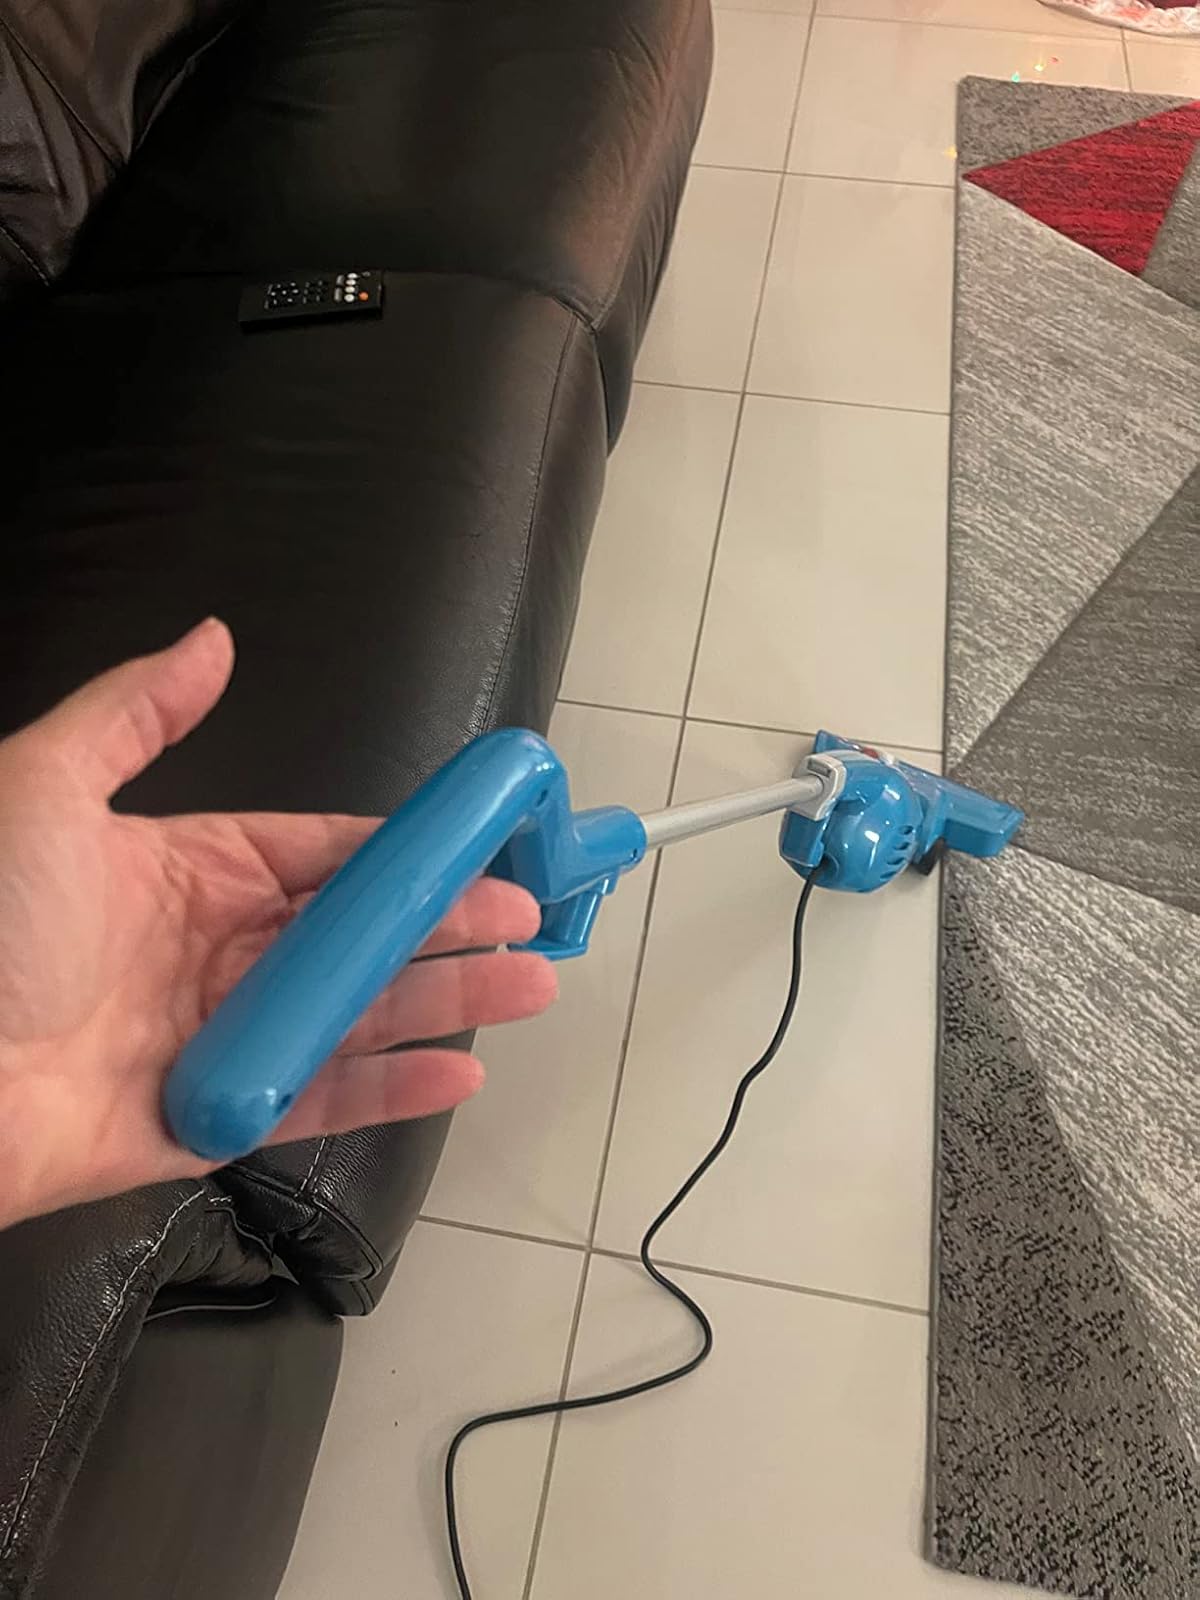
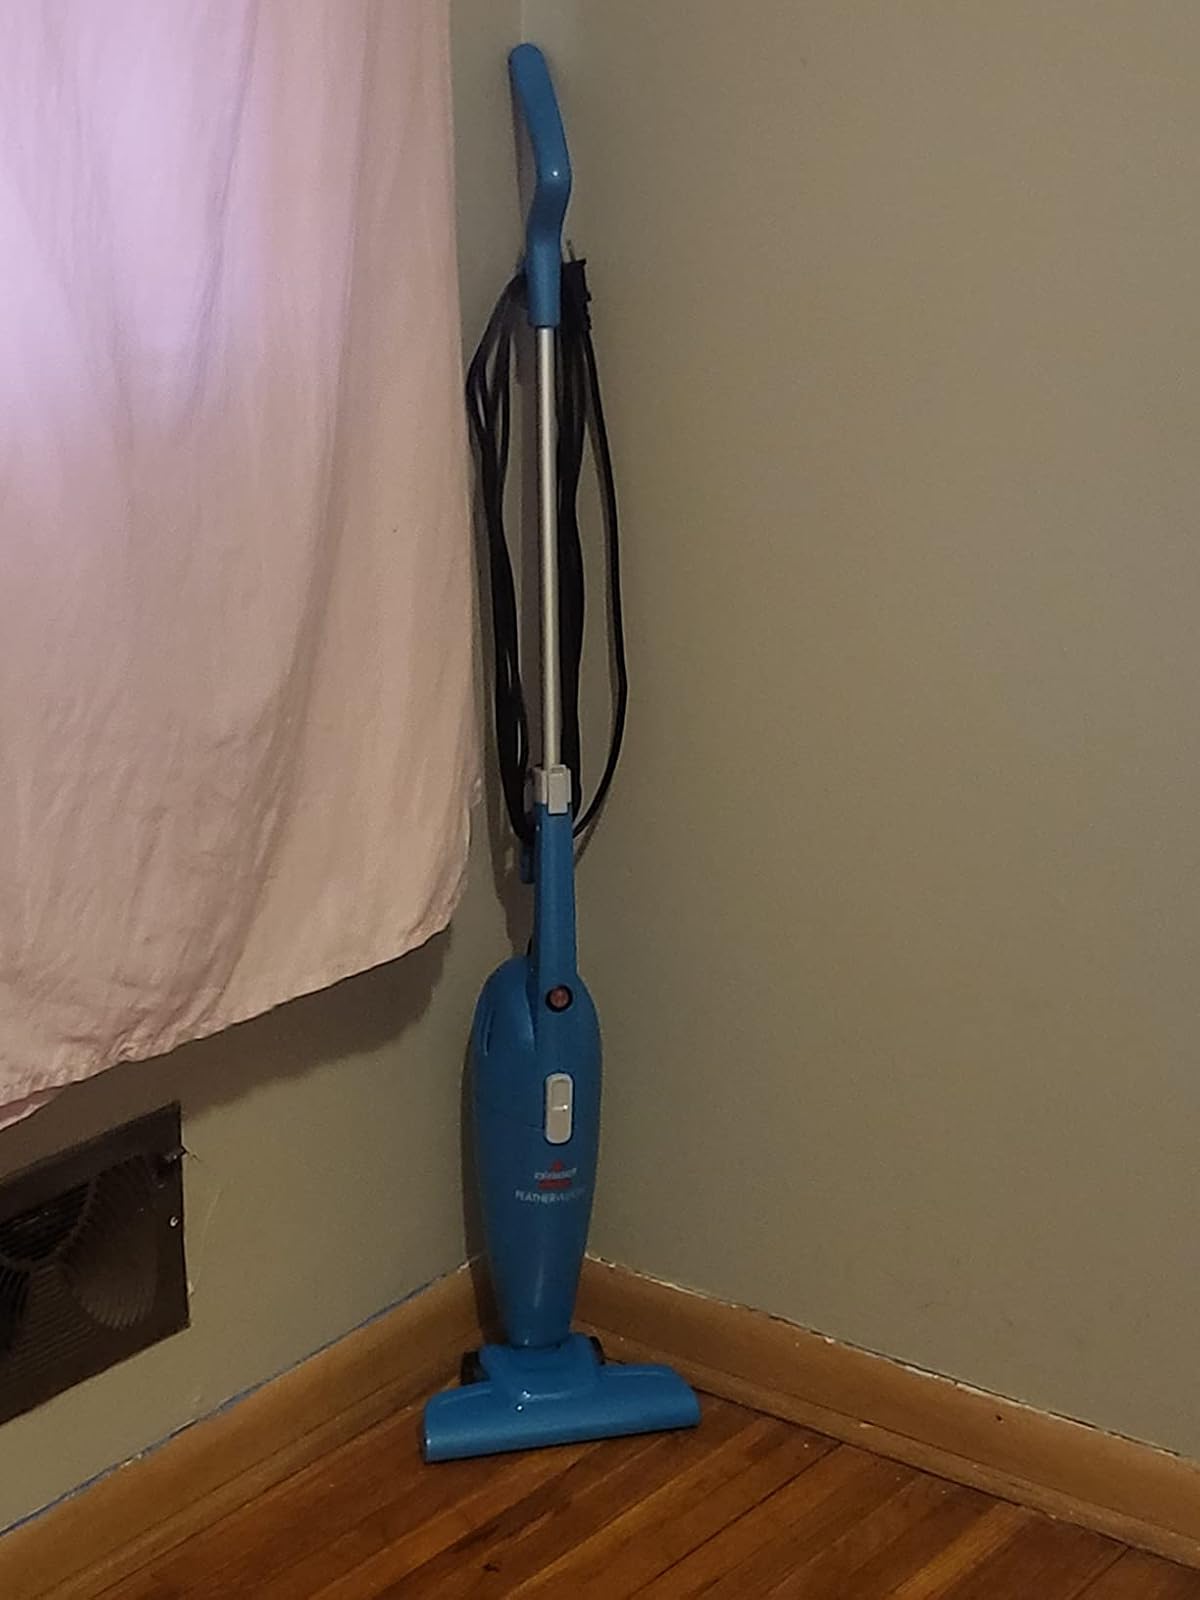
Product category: items_vacuum
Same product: yes